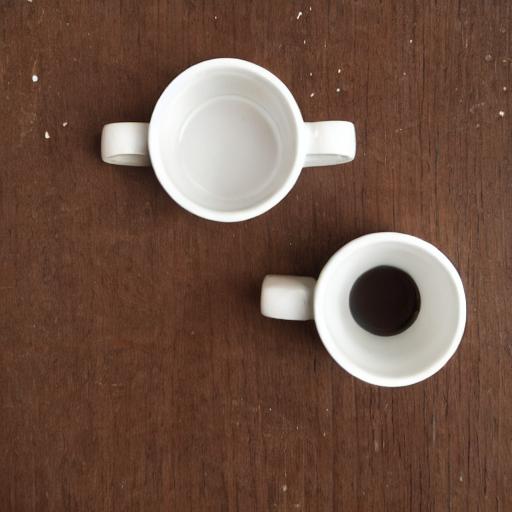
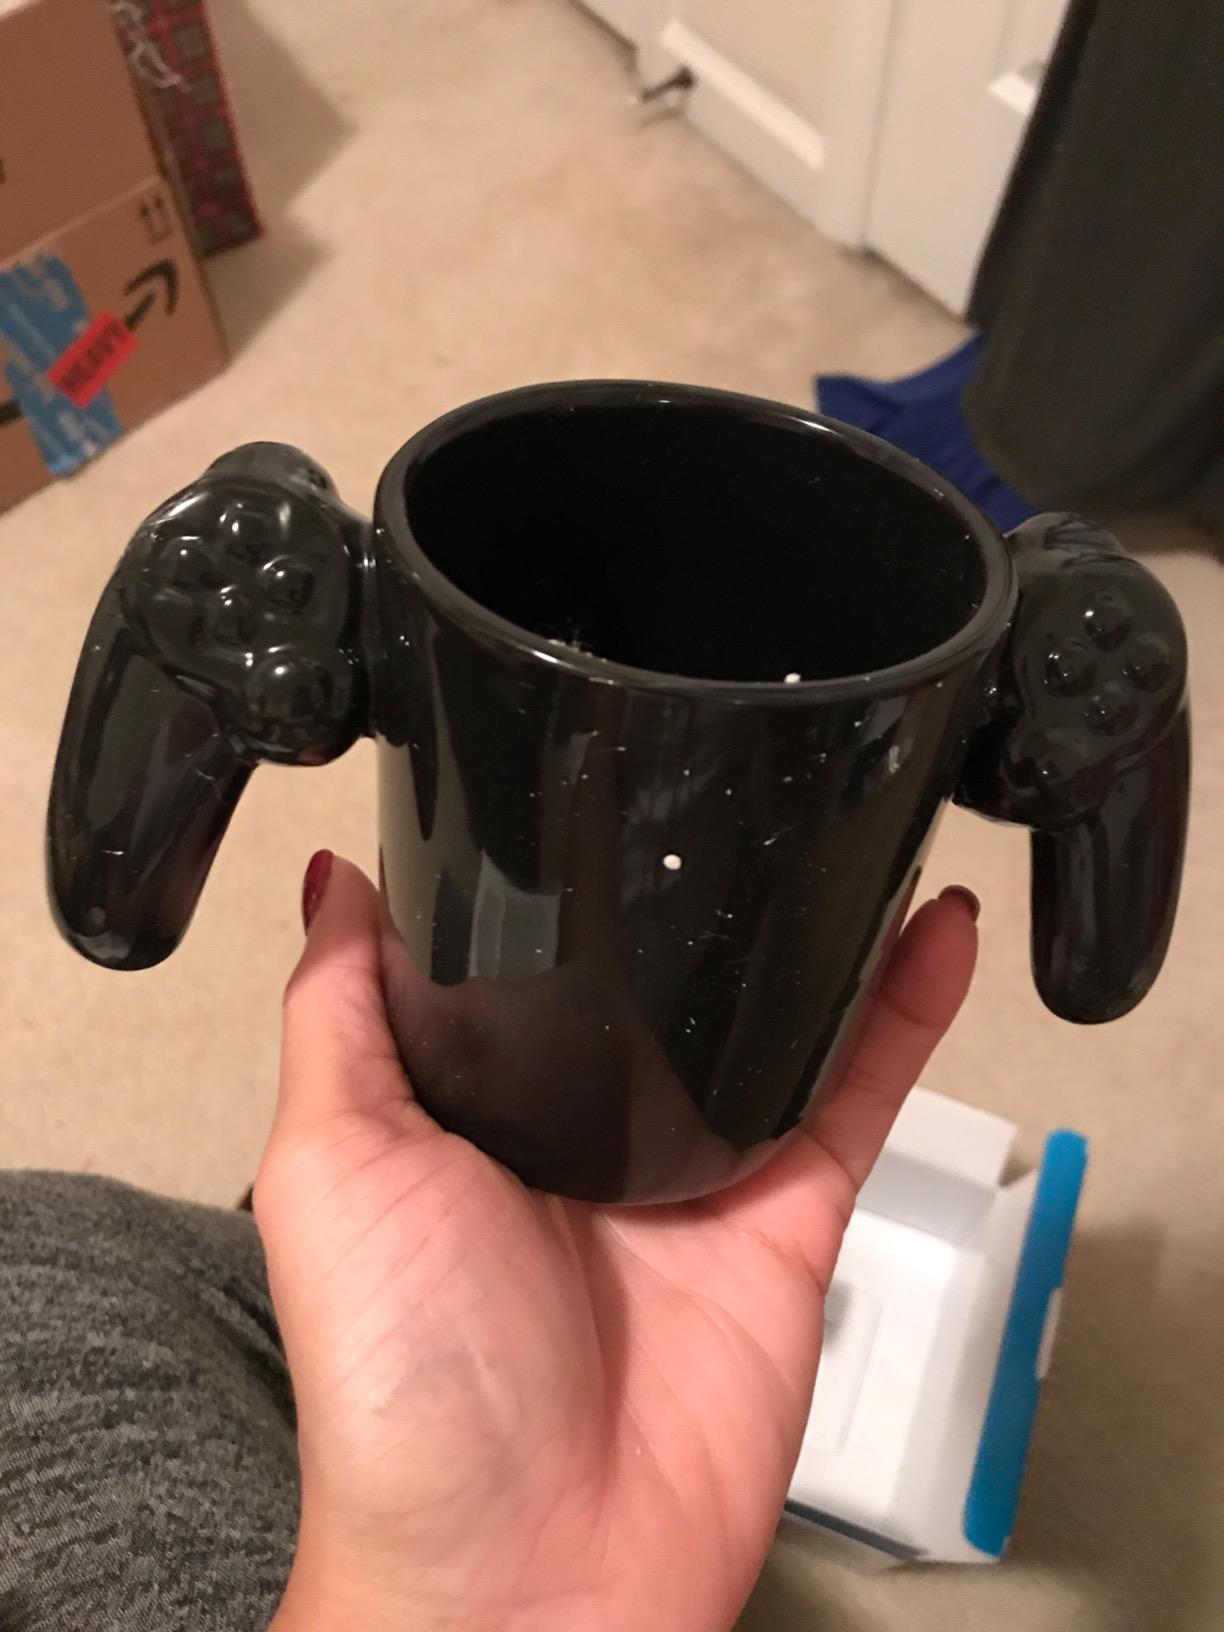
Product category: items_mug
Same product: no